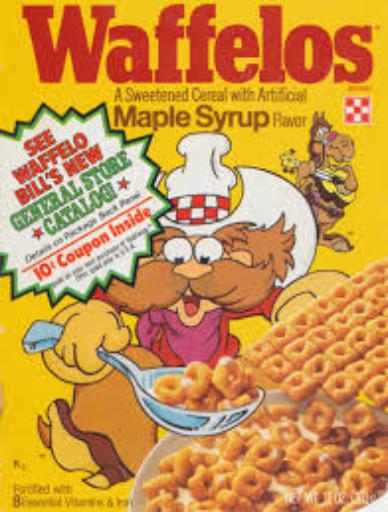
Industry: Food